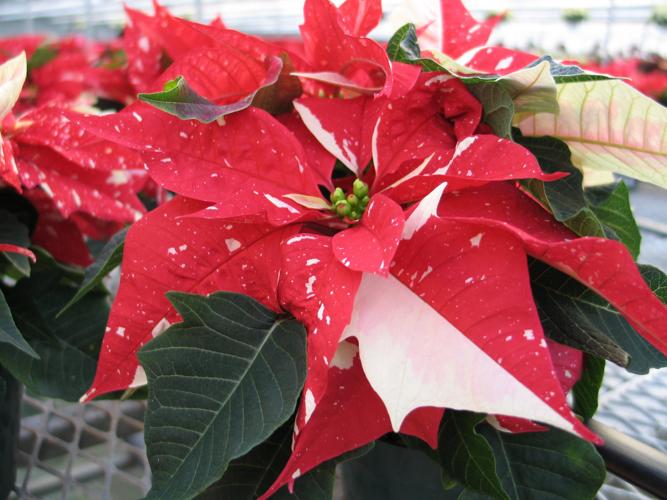
Label: poinsettia